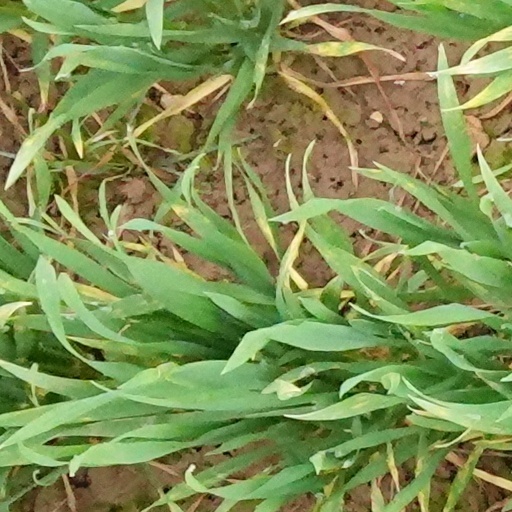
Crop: wheat